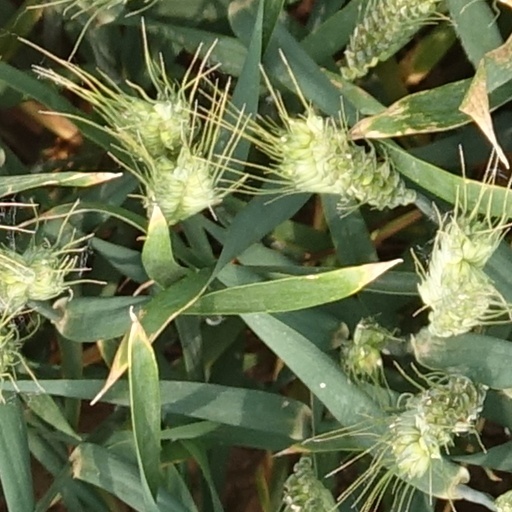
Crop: wheat